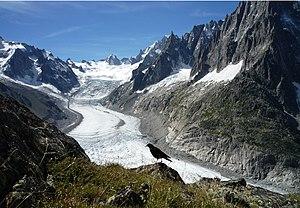
photo chocard